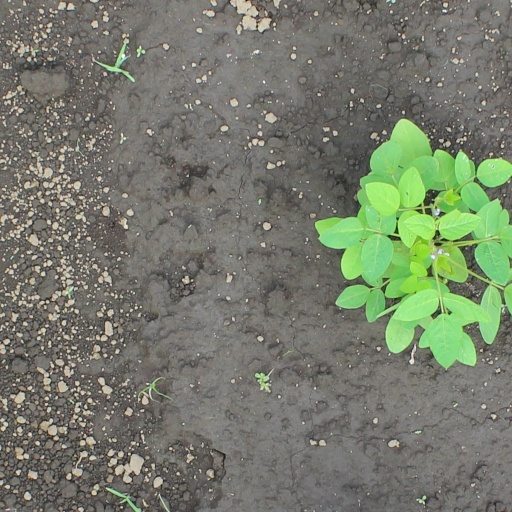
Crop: soybean